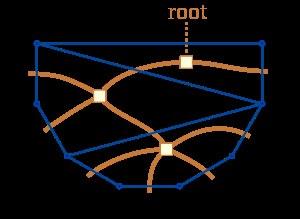
En théorie des nombres, les nombres de Schröder-Hipparque forment une suite d'entiers qui servent à compter les arbres planaires avec un ensemble donné de feuilles, les insertions de parenthèses dans une suite, et le nombre de façons de découper un polygone convexe en polygones plus petits par l'insertion de diagonales. Cette suite de nombres commence par